USS Gull (AMS-16)

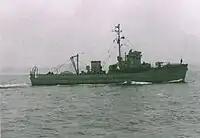

Renamed and redesignated "Gull" (AMS-16) on 18 February 1947, she returned to the western Pacific Ocean in the autumn of 1947, via Pearl Harbor, and conducted peacetime training until putting in at Chinnampo, Korea, 2 November 1950 to support United Nations forces by sweeping mines as part of a group consisting of , , , , , , , , four Republic of Korea minesweepers, and a helicopter from . "Gull" remained off Chinnampo for more than a month and through her untiring efforts the approaches to that port were cleared, allowing an evacuation accomplished without loss of life. For this hazardous duty Gull was awarded the Navy Unit Commendation.